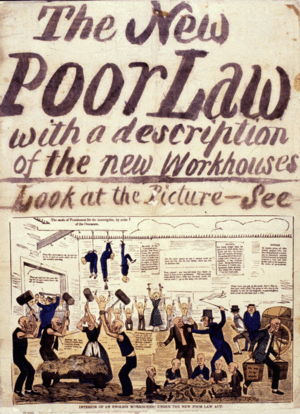
La politique sociale constitue, dans une société organisée autour du principe de solidarité, un ensemble d’actions mises en œuvre progressivement par les pouvoirs publics pour parvenir à transformer les conditions de vie des salariés et éviter les explosions sociales, la désagrégation des liens sociaux. En France, on associe l'idée de politique sociale à une politique publique liée à la protection sociale. Elle fait référence au concept d'État providence. Ce dernier fut institutionnalisé au lendemain de la Seconde Guerre mondiale dans les pays industrialisés.